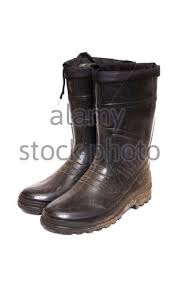
Waste category: shoes